Question: Please indicate a possible affordance area of the banana that can be used for eating
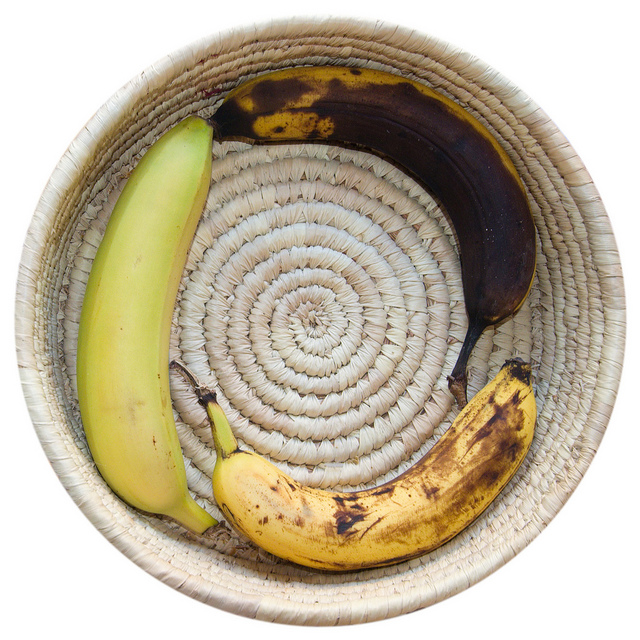
Answer: [83.618, 117.5, 210.5, 535.5]